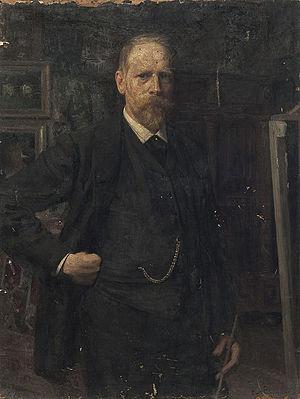
Karl Rudolf Sohn est un peintre allemand.